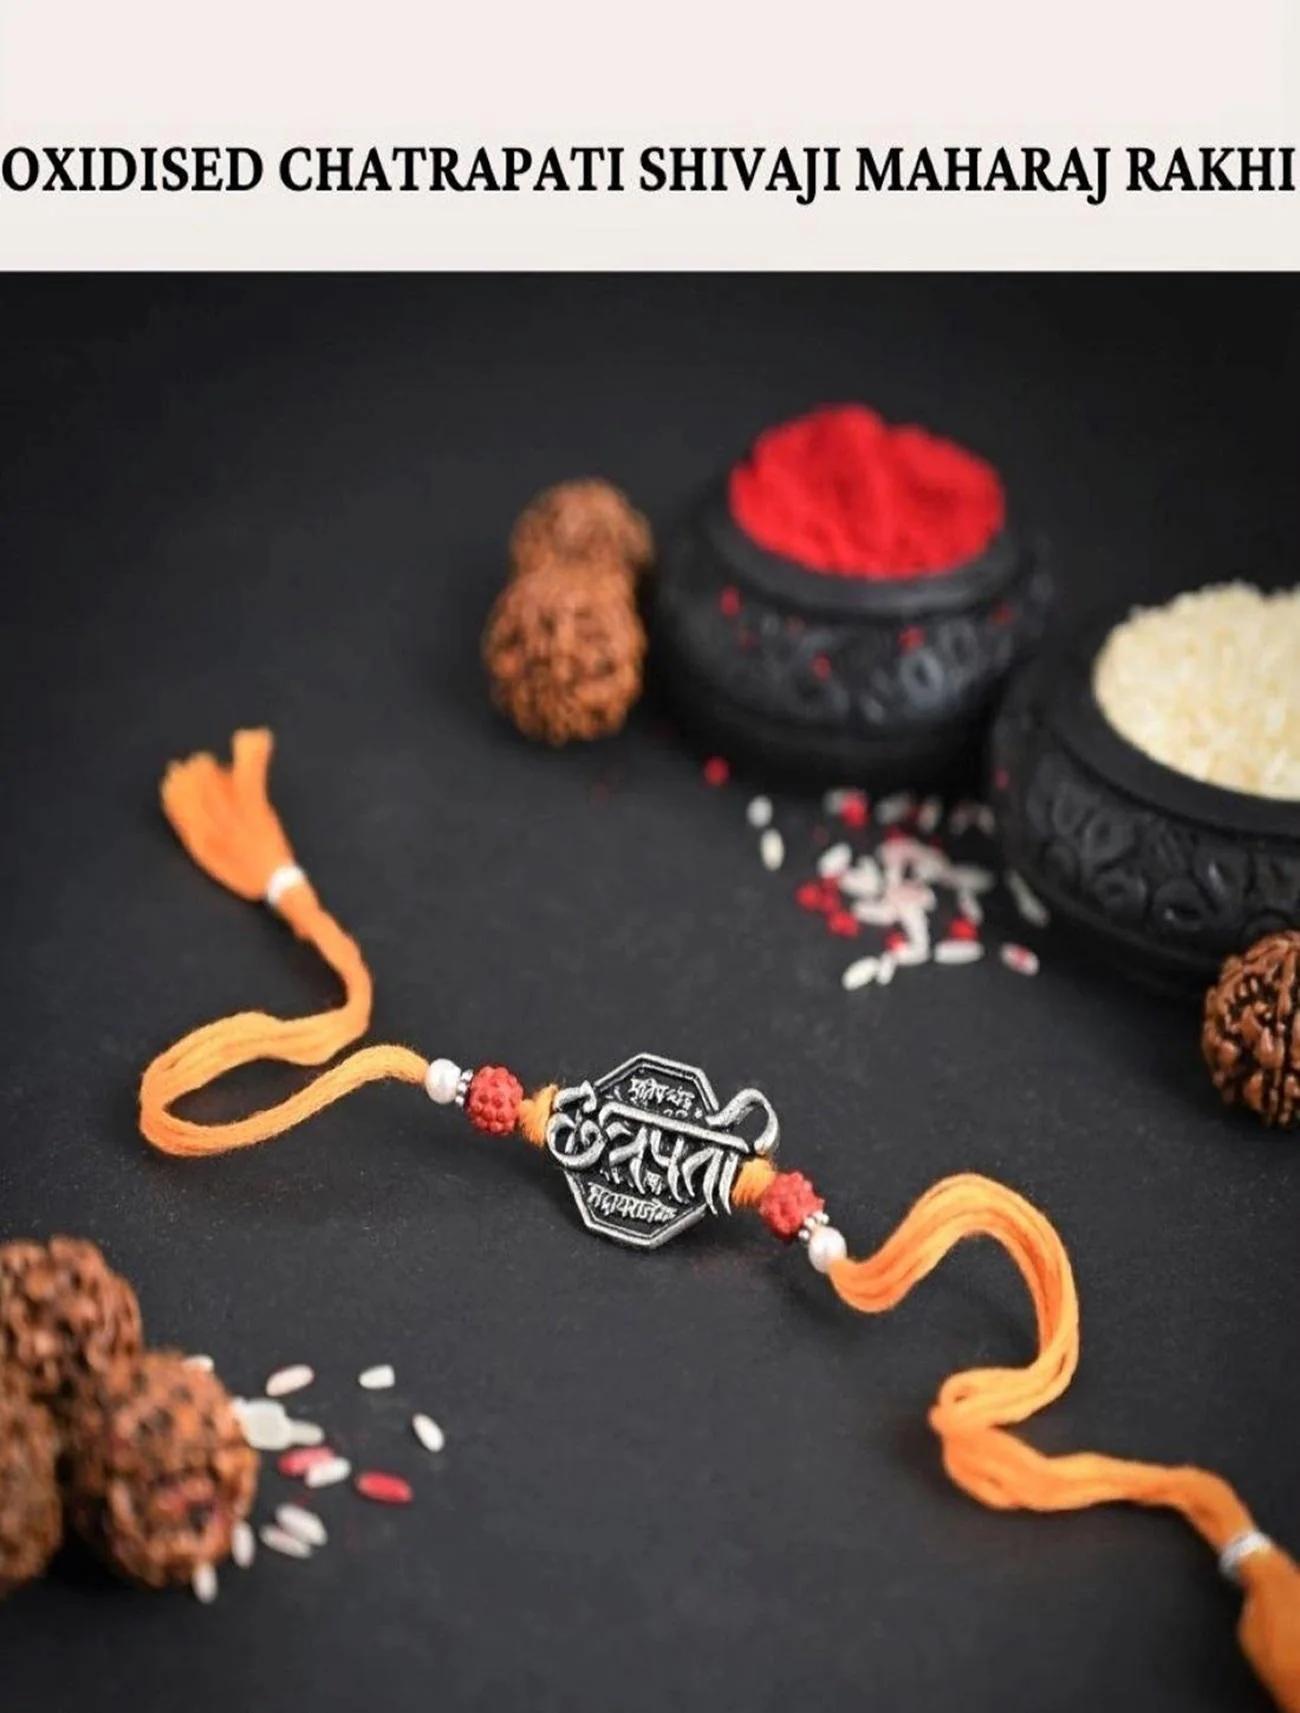
 Sajshrungar Jewellery Special Silver Oxidised Special Shiv Mudra Rakhi For Boys, Men, Bhaiyya, Bhabhi, Women & Girls. (Pack Of 1)
Type: Rakhis
Brand: SAJSHRUNGAR JEWELLERY
Price: Rs. 215
 Sajshrungar Jewellery offers this beautiful Silver Oxidised Plated Rakhi For Boys, Men, Bhaiyya, Bhabhi, women & Girls. It is crafted from superior quality Threads, metal, materials and ensures high durability. It can style with any type of your Jewellery. This Rakhi set is unique in design and long lasting. This Jewellery Ideal For Rakhi, Rakshabandhan Festivals. Best option for Gift at Rakhi, Rakshabandhan from Sister, Bhabhi to Brother, brother-in-law, Mama, Kaka, Uncle, Father, Grandfather, Friends, on occasion of Rakhi, Rakshabandhan.
Features: Rakhi symbolizes the spirit of Menhood, friendship and the heart achingly beautiful relationship between a Brother and sister,This Rakhi being traditionally designed and handcrafted, fine design, pattern and color tone may vary slightly from that shown in Images,The term \rakhi\ primarily refers to the decorative thread or bracelet that is tied by a sister on her brother's wrist during the Hindu festival of Raksha Bandhan. This thread symbolizes the bond of protection and love between siblings. Here are a few key,The rakhi thread symbolizes the sister's love and prayers for her brother's well-being. It is a sacred thread that signifies the brother's lifelong vow to protect and support his sister.,Raksha Bandhan, also known as Rakhi, is the festival dedicated to celebrating this bond between brothers and sisters. It usually falls in the month of August and is observed with rituals, prayers, and family gatherings.,During Rakhi, sisters perform aarti (ritual of waving a lighted lamp) for their brothers, tie the rakhi around their wrists, and receive gifts and blessings in return.
Included: 1-Rakhi